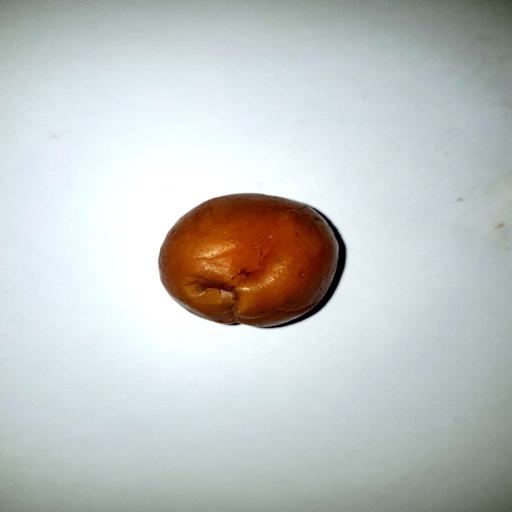
Label: bruised